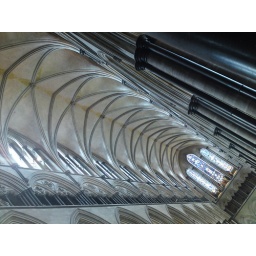
An hour later, we would be standing in the triforium in front of that stained-glass window